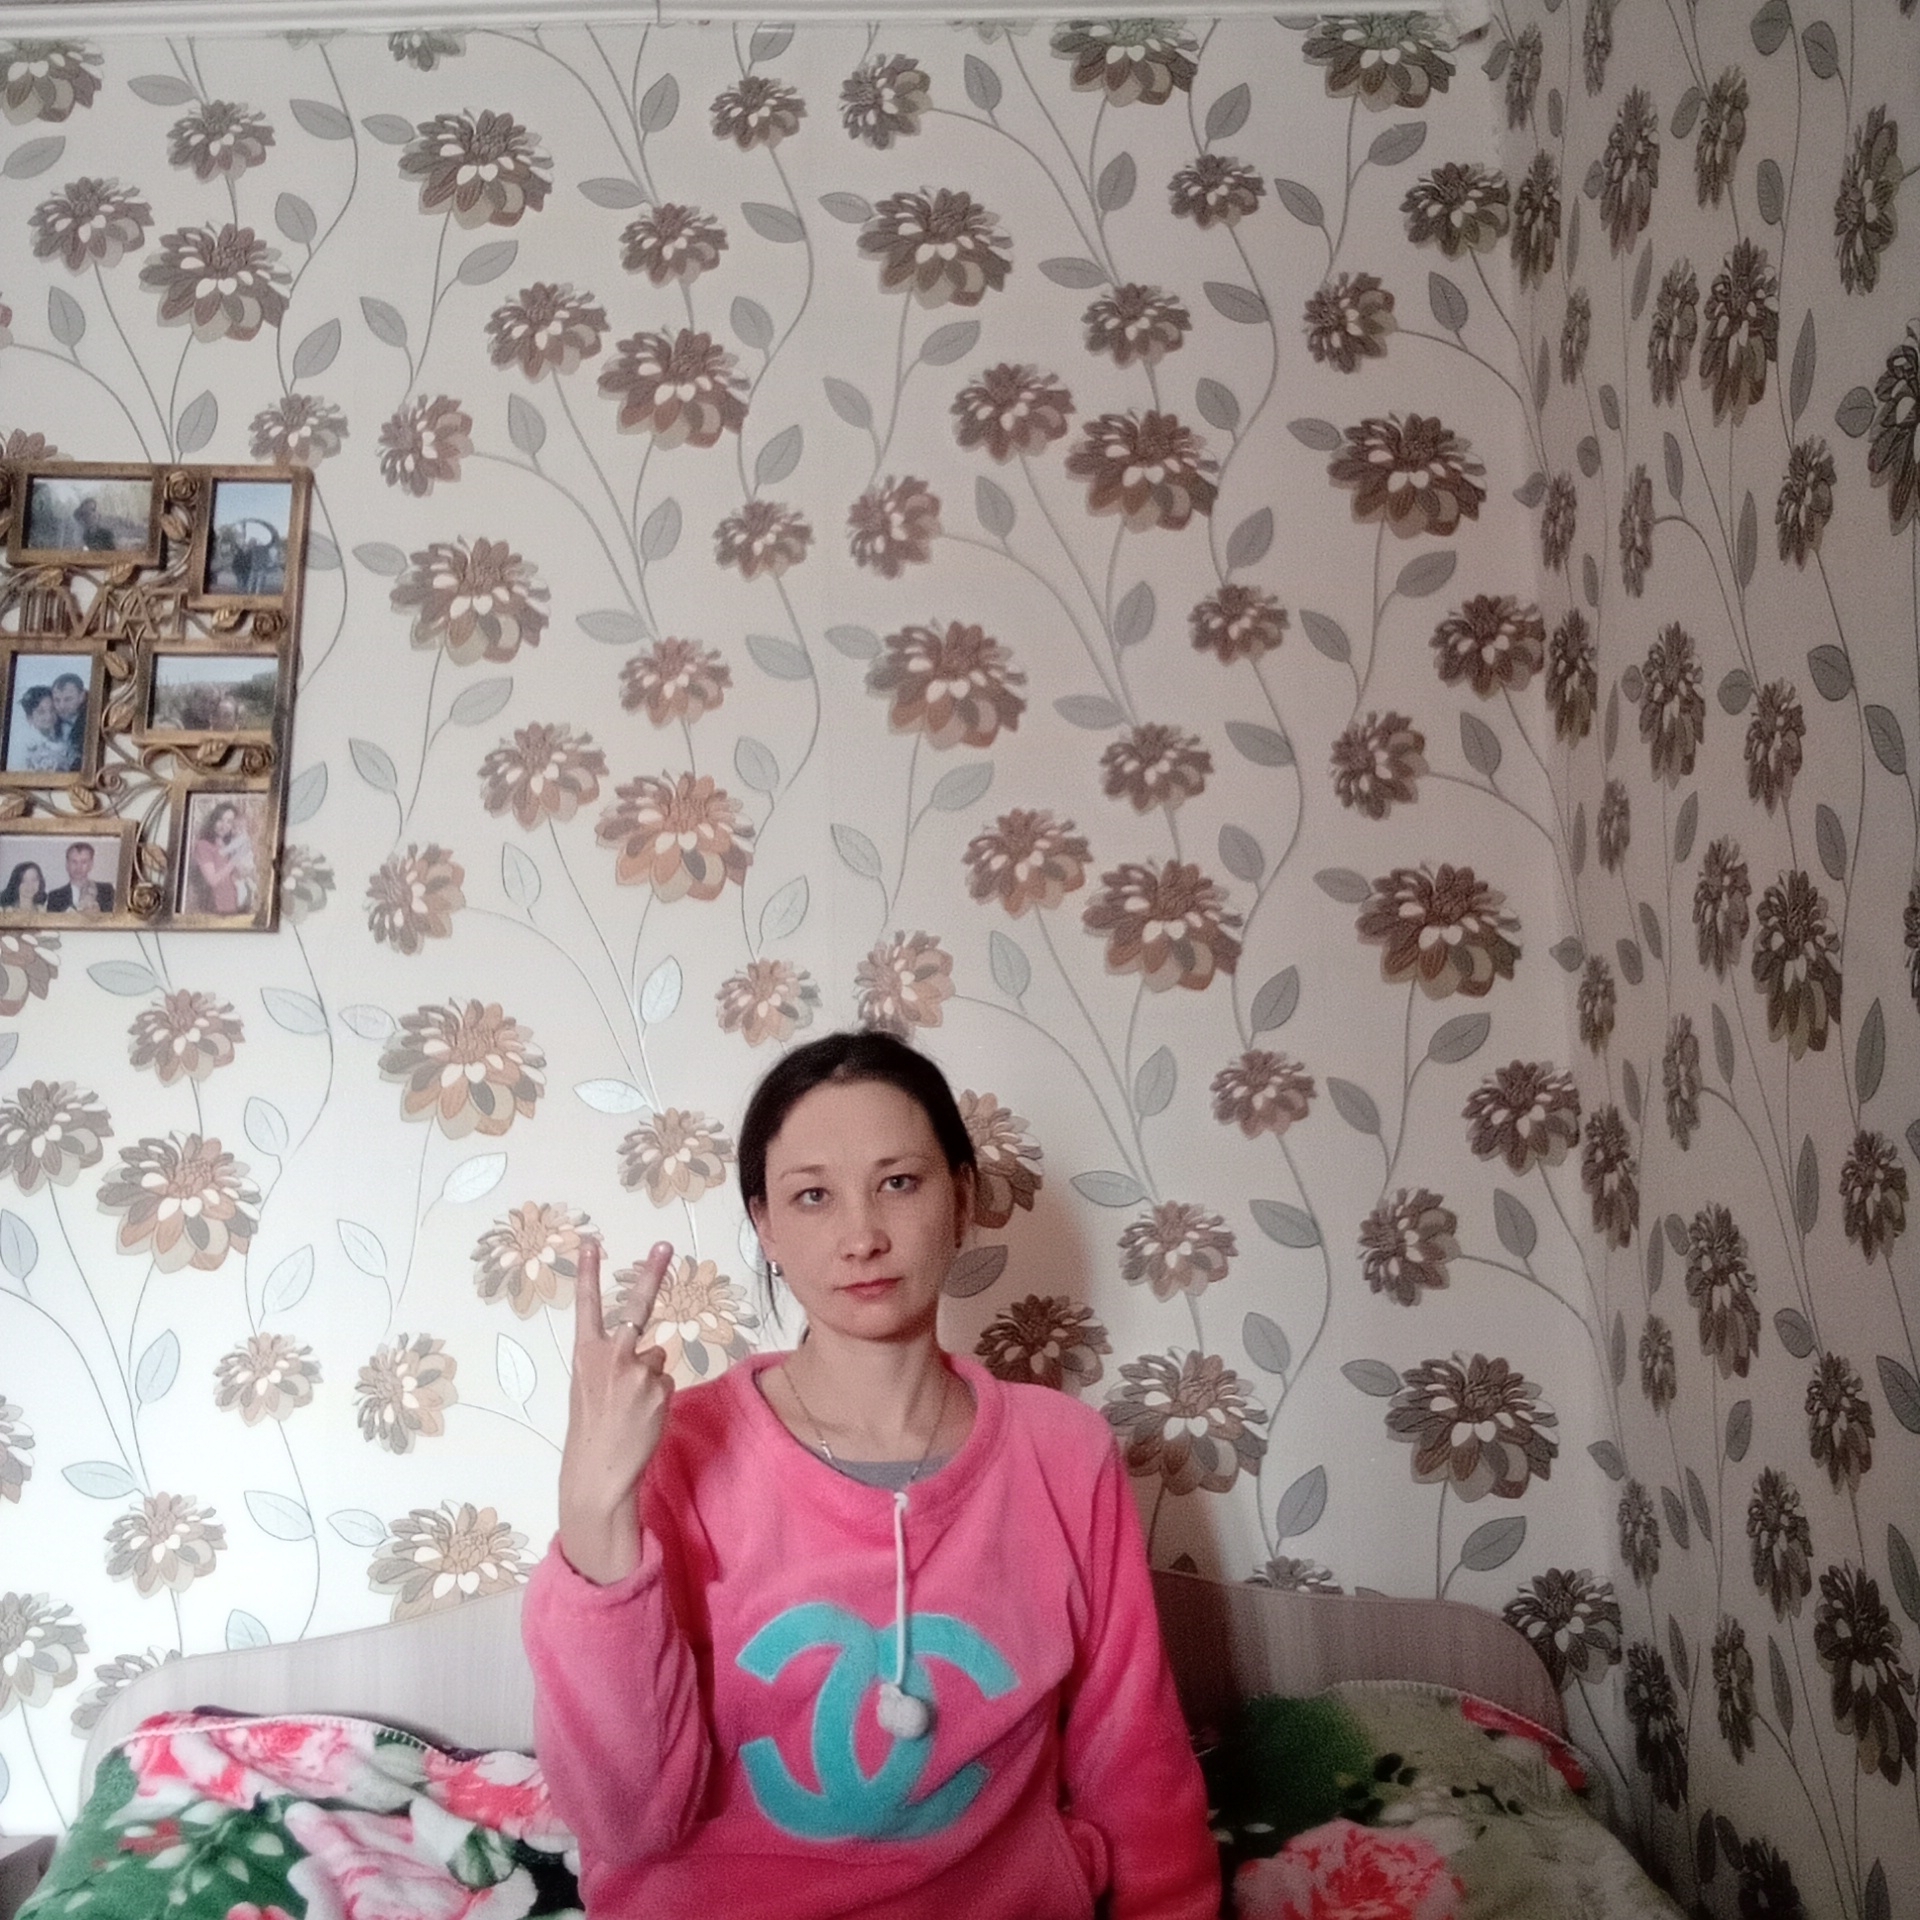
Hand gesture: peace_inverted